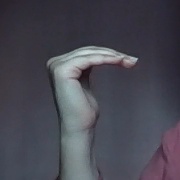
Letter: haa